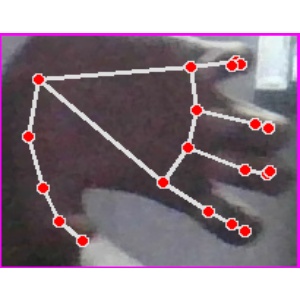
अक्षर: त